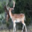
Label: deer